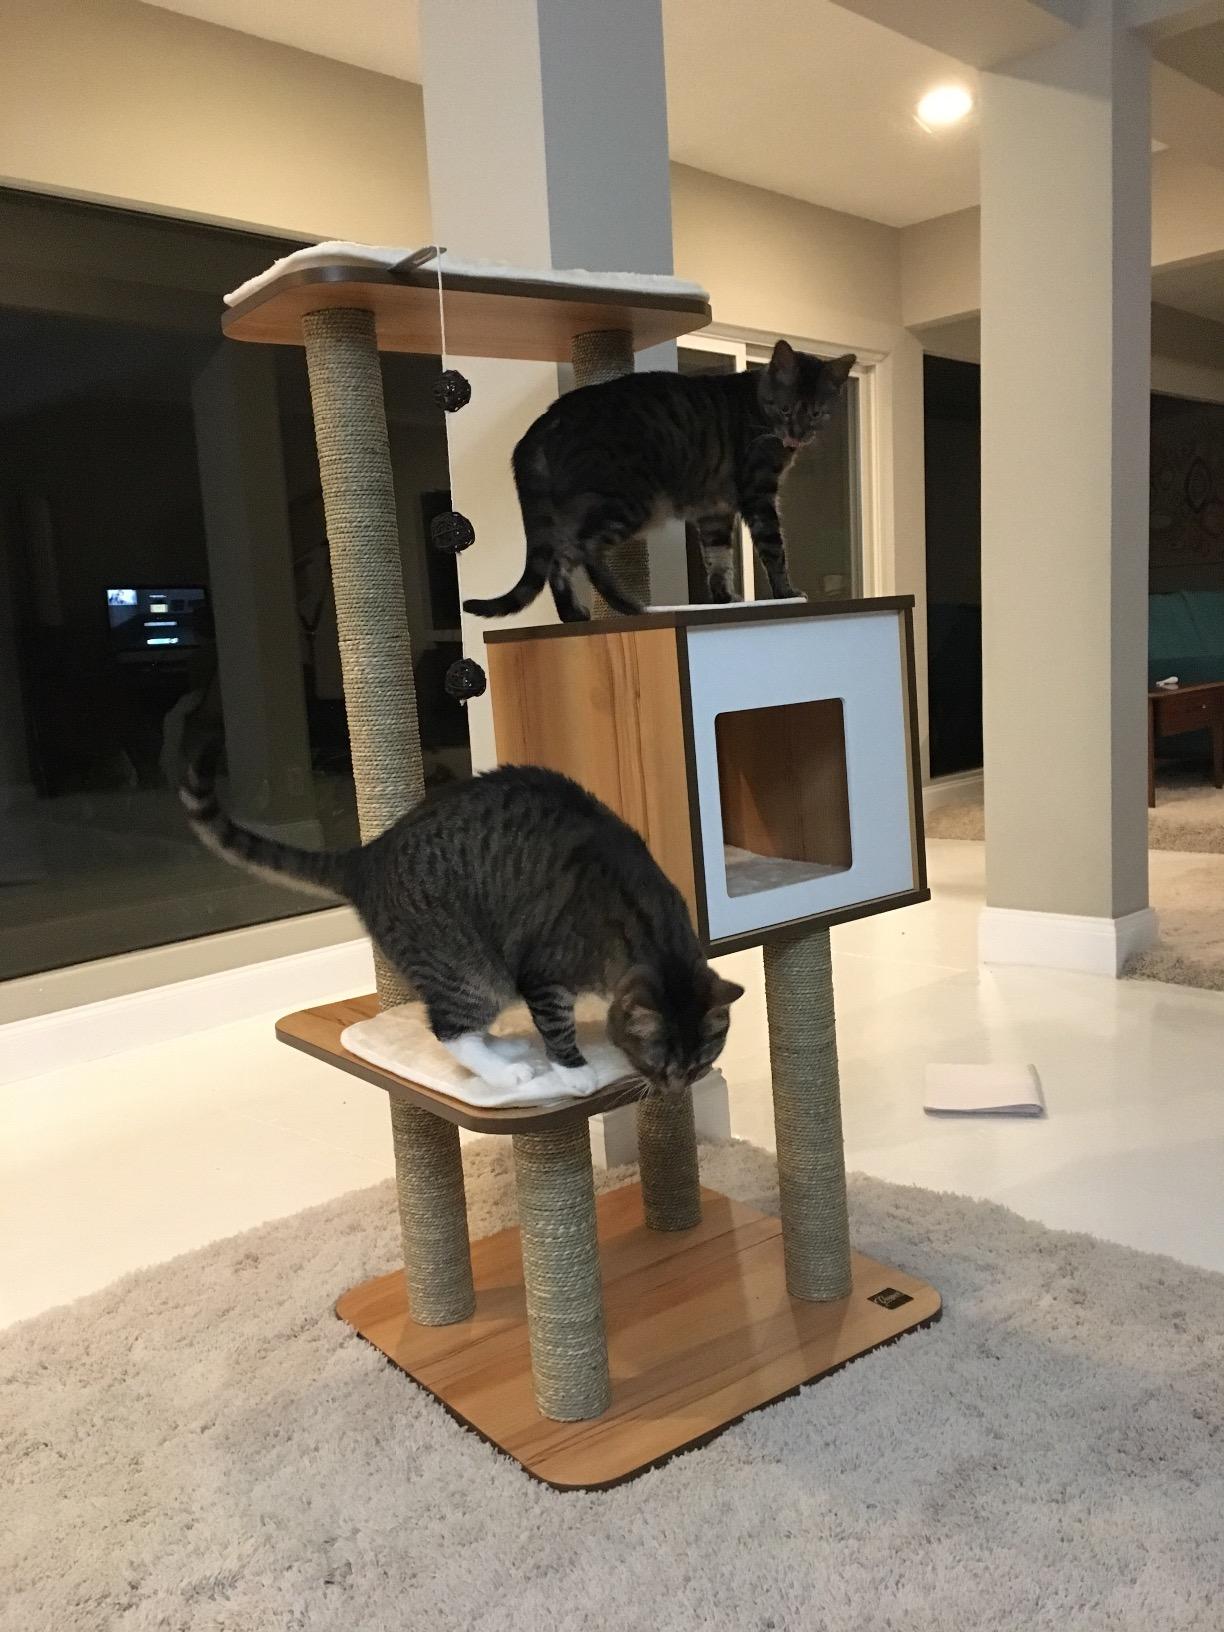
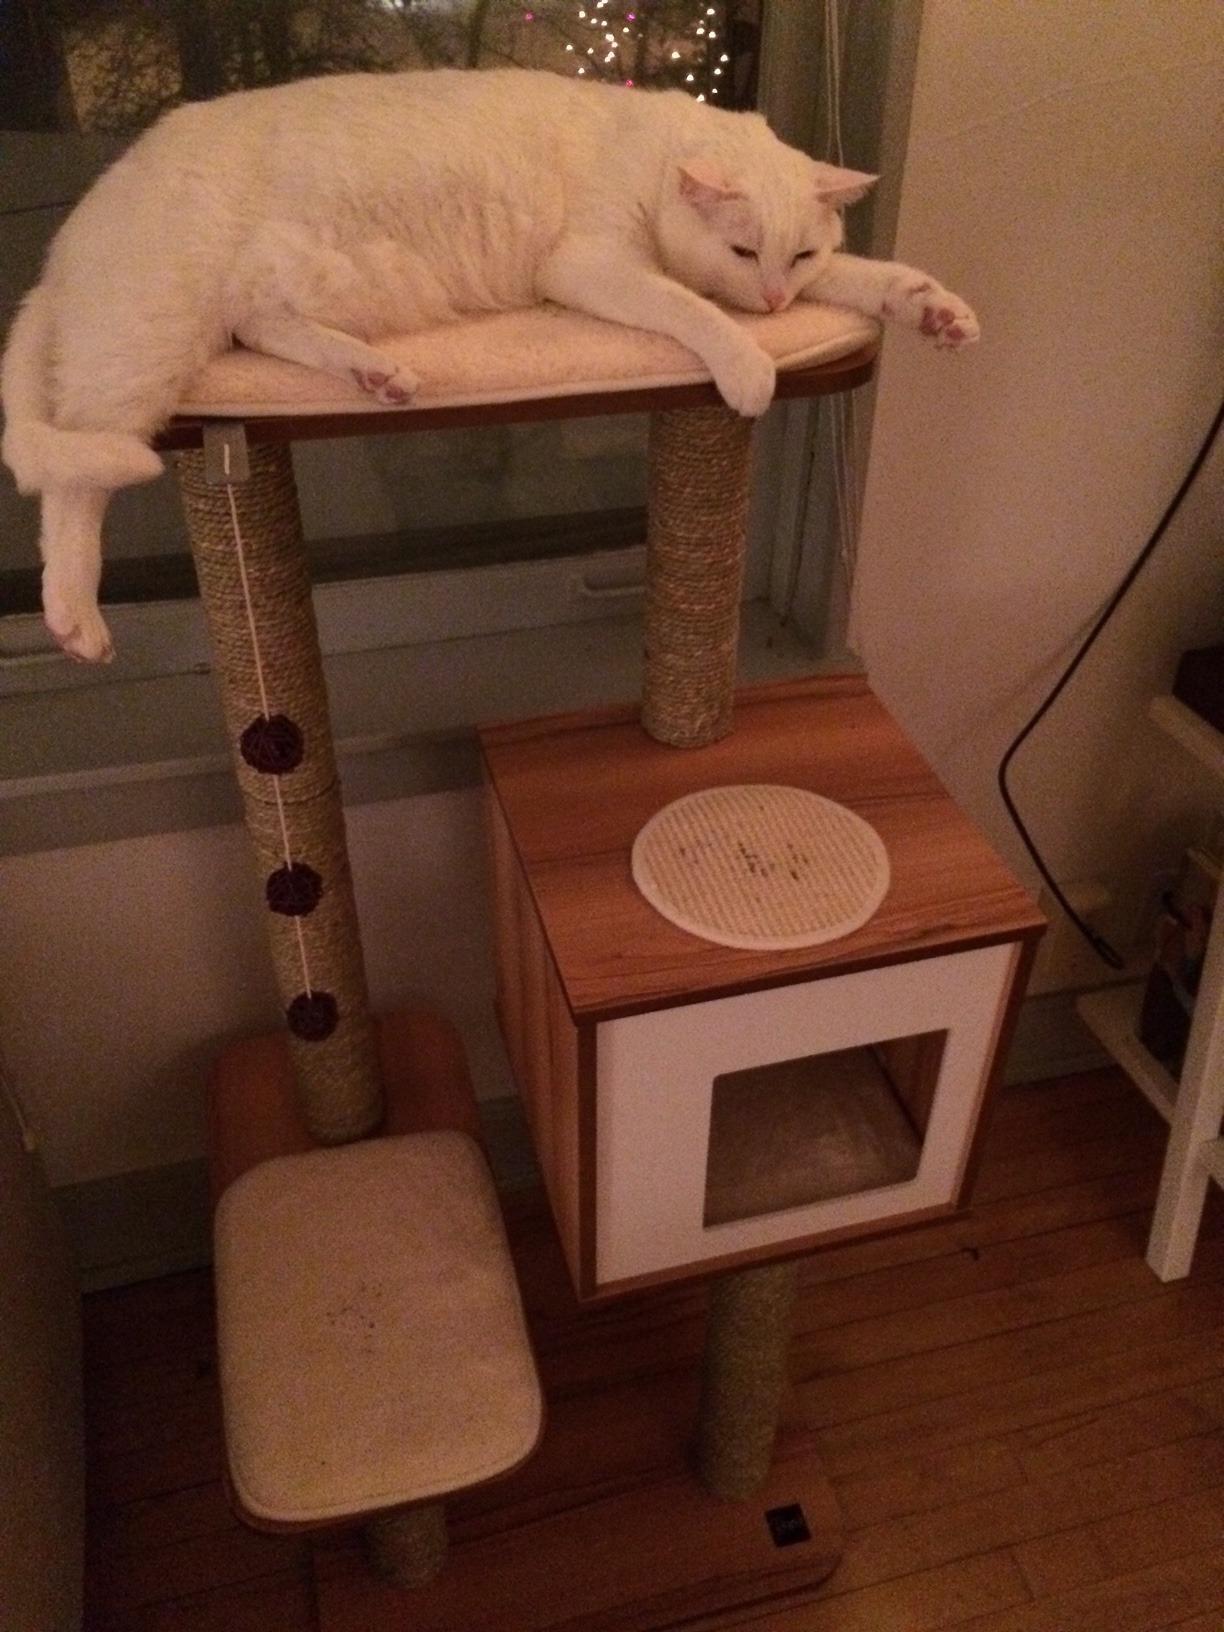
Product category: items_cat tree
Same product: yes